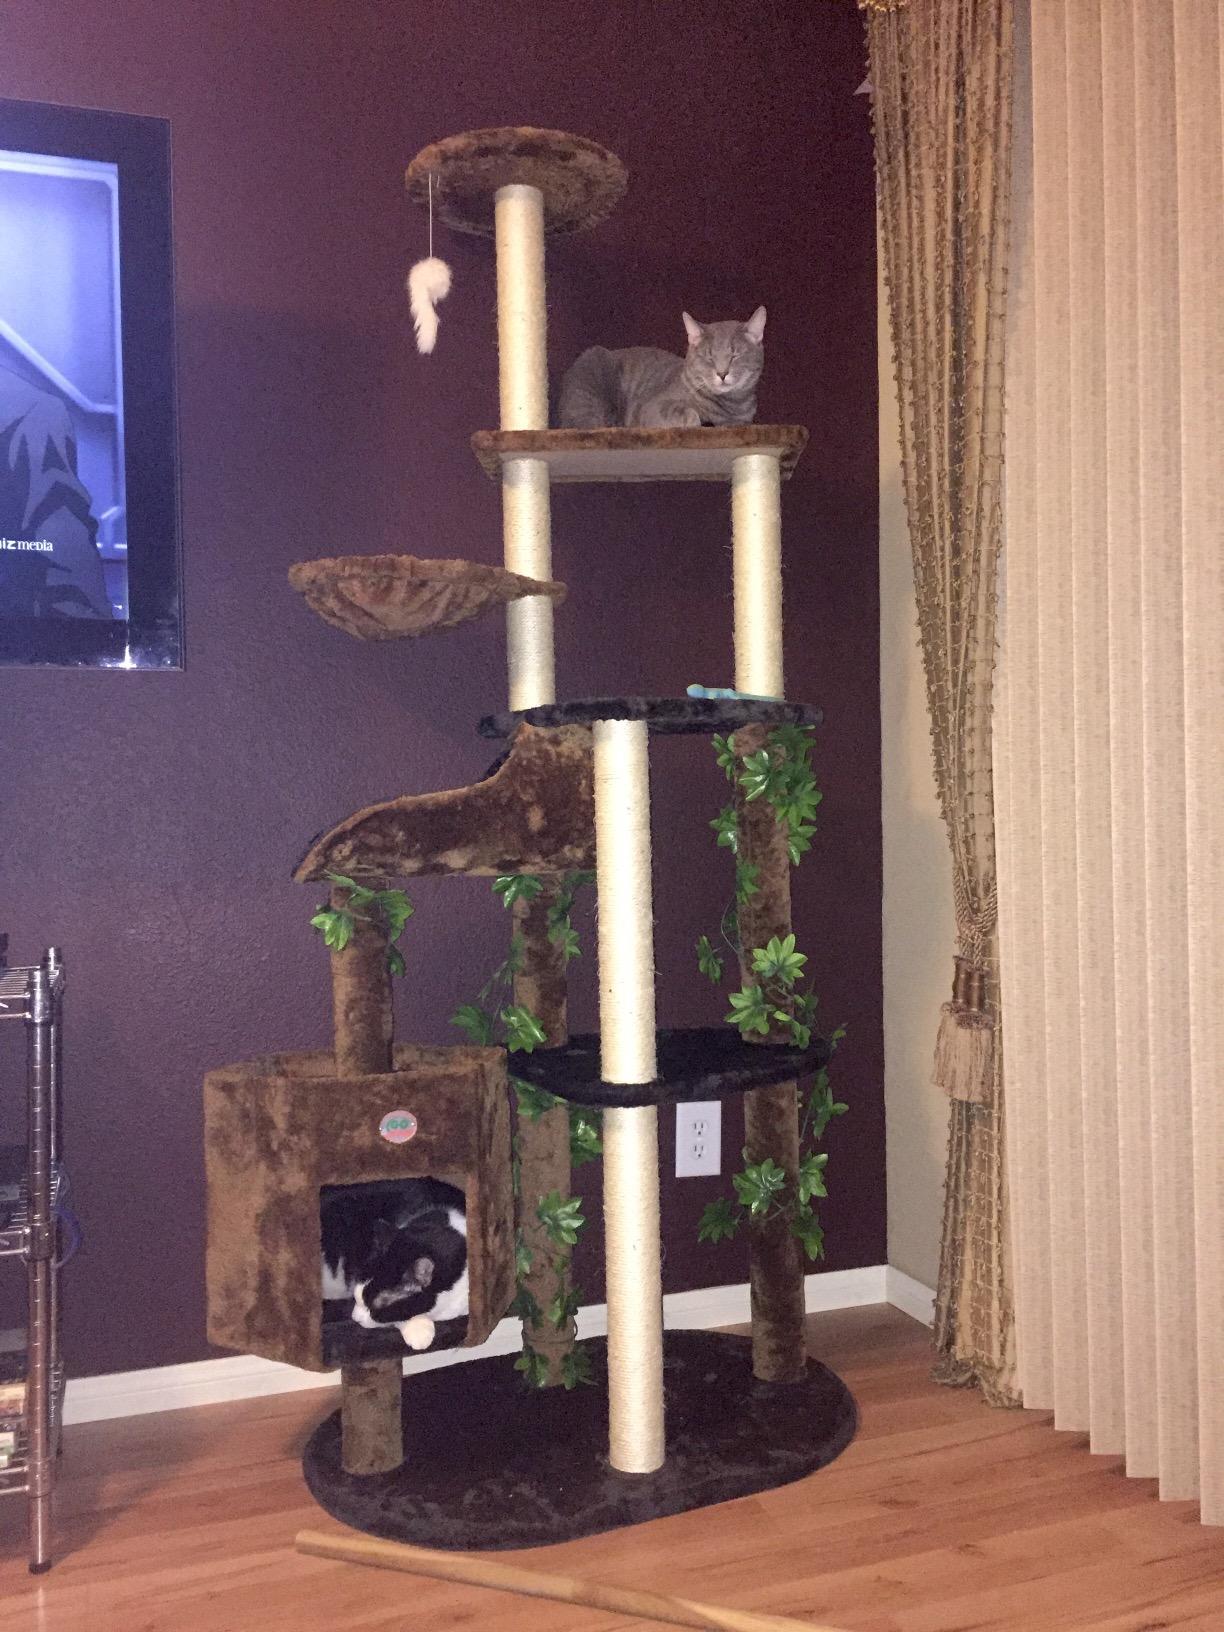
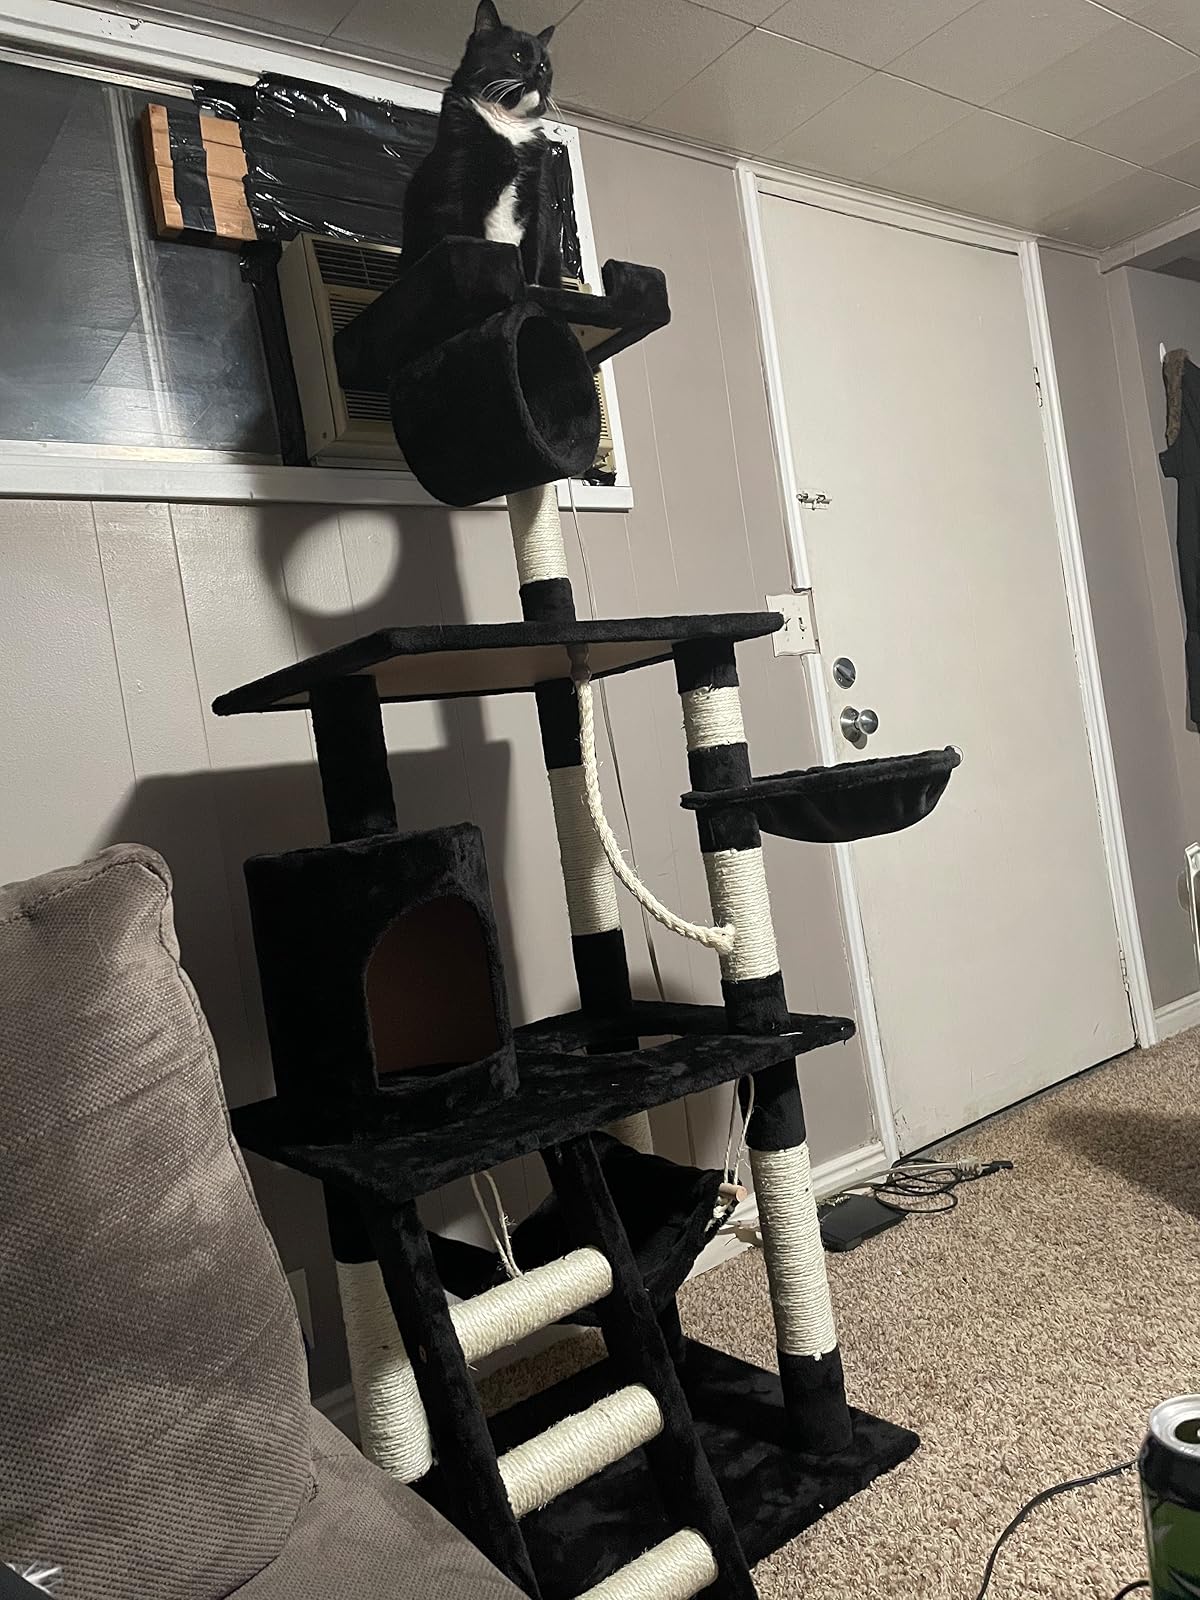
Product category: items_cat tree
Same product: no